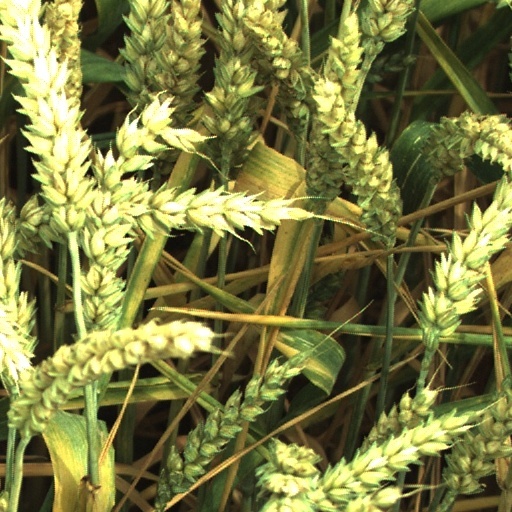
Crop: wheat